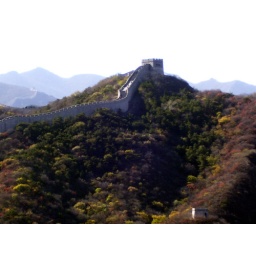
Signal towers were built upon hill tops or other high points along the wall for their visibility.